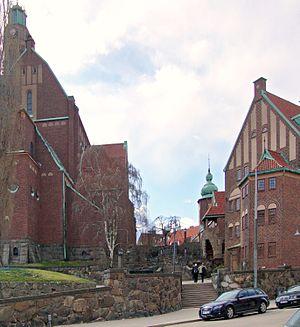
L'église d'Engelbrekt est un lieu de culte luthérien à Stockholm.